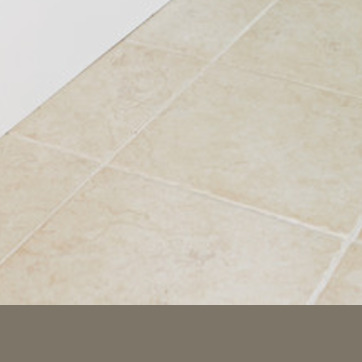
Material: tile